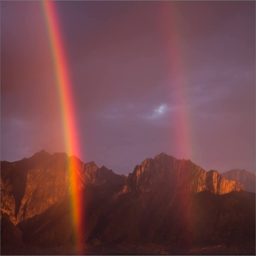
rainbow sunrise in the ©